Nolinor Aviation

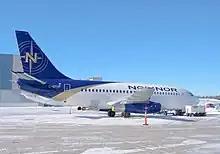
A Boeing 737-200 in Montreal

Les Investissements Nolinor Inc., trading as Nolinor Aviation, is a charter airline based in Mirabel, a suburb of Montreal, Quebec, Canada. It operates passenger charter and cargo services within Canada and to the United States. Its main base is Montréal–Mirabel International Airport. It has 200 employees.